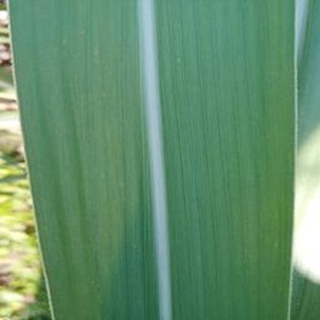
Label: healthy_sugarcane